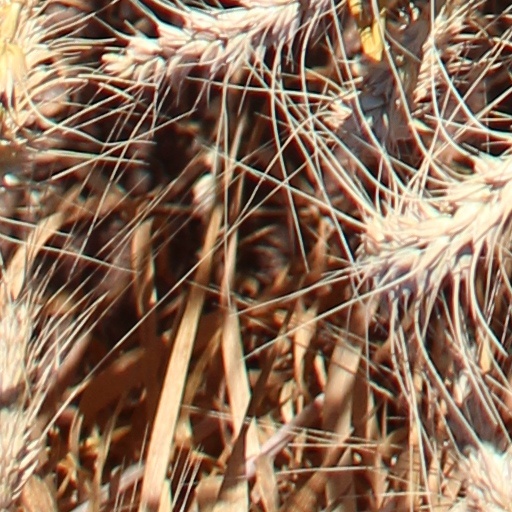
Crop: wheat